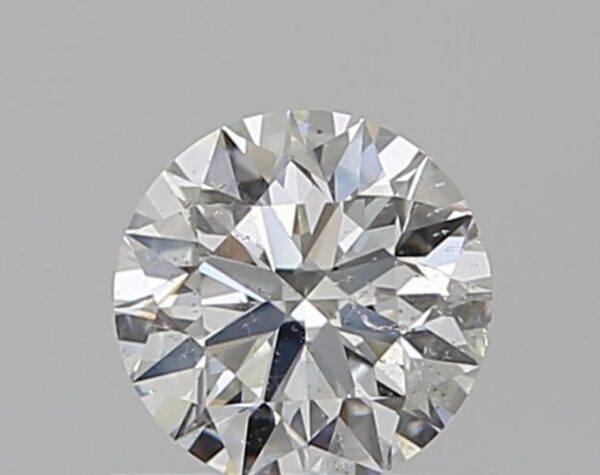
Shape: round
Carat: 0.5
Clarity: SI2
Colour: G
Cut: EX
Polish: EX
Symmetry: EX
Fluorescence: F
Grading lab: GIA
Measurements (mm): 5.07 x 5.11 x 3.17